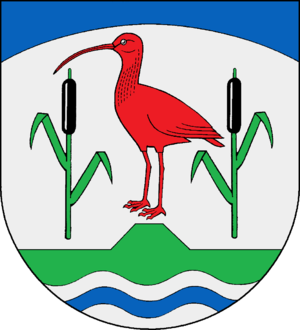
Moordiek
Coat of arms of Moordiek
Moordiek er en by og kommune i det nordlige Tyskland, beliggende i Amt Breitenburg under Kreis Steinburg. Kreis Steinburg ligger i den sydvestlige del af delstaten Slesvig-Holsten.